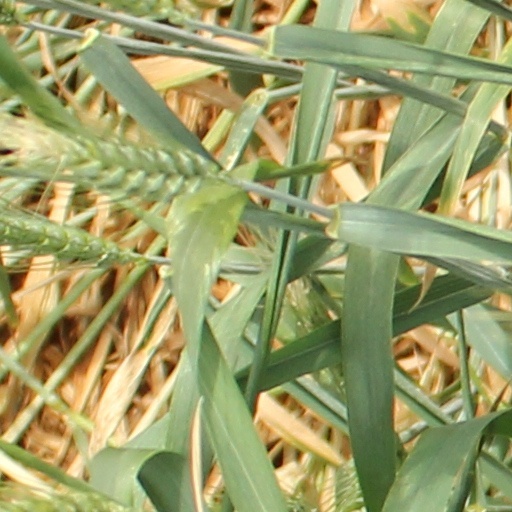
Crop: wheat